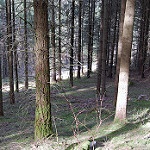
Scene: Outdoor